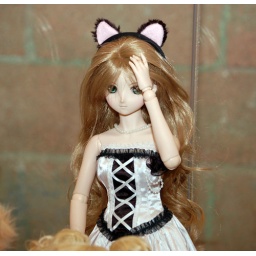
Saber in a white dress with car ears...